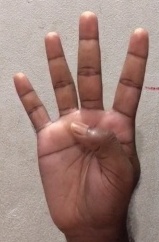
ASL sign: 4